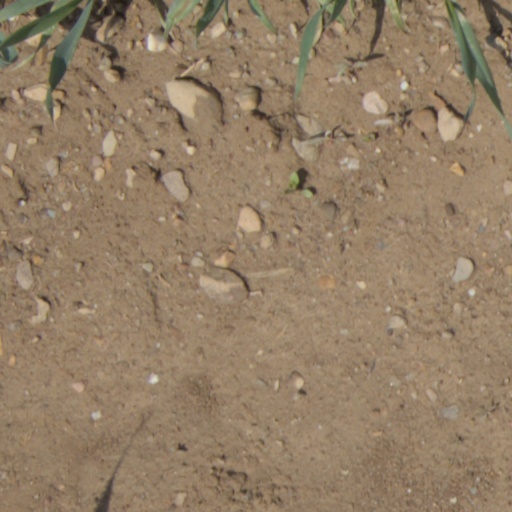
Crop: wheat